Ford End

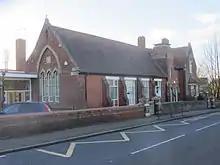
Ford End Church of England Primary School

One of Ford End's buildings is the Ford End Church of England Primary School, located at Main Road. This Victorian building was built by J. J. Tufnell in 1869 and was opened 1872, consisting at that time in one large hall. Several building works took place since then, the first at 1873, the last at 2008.